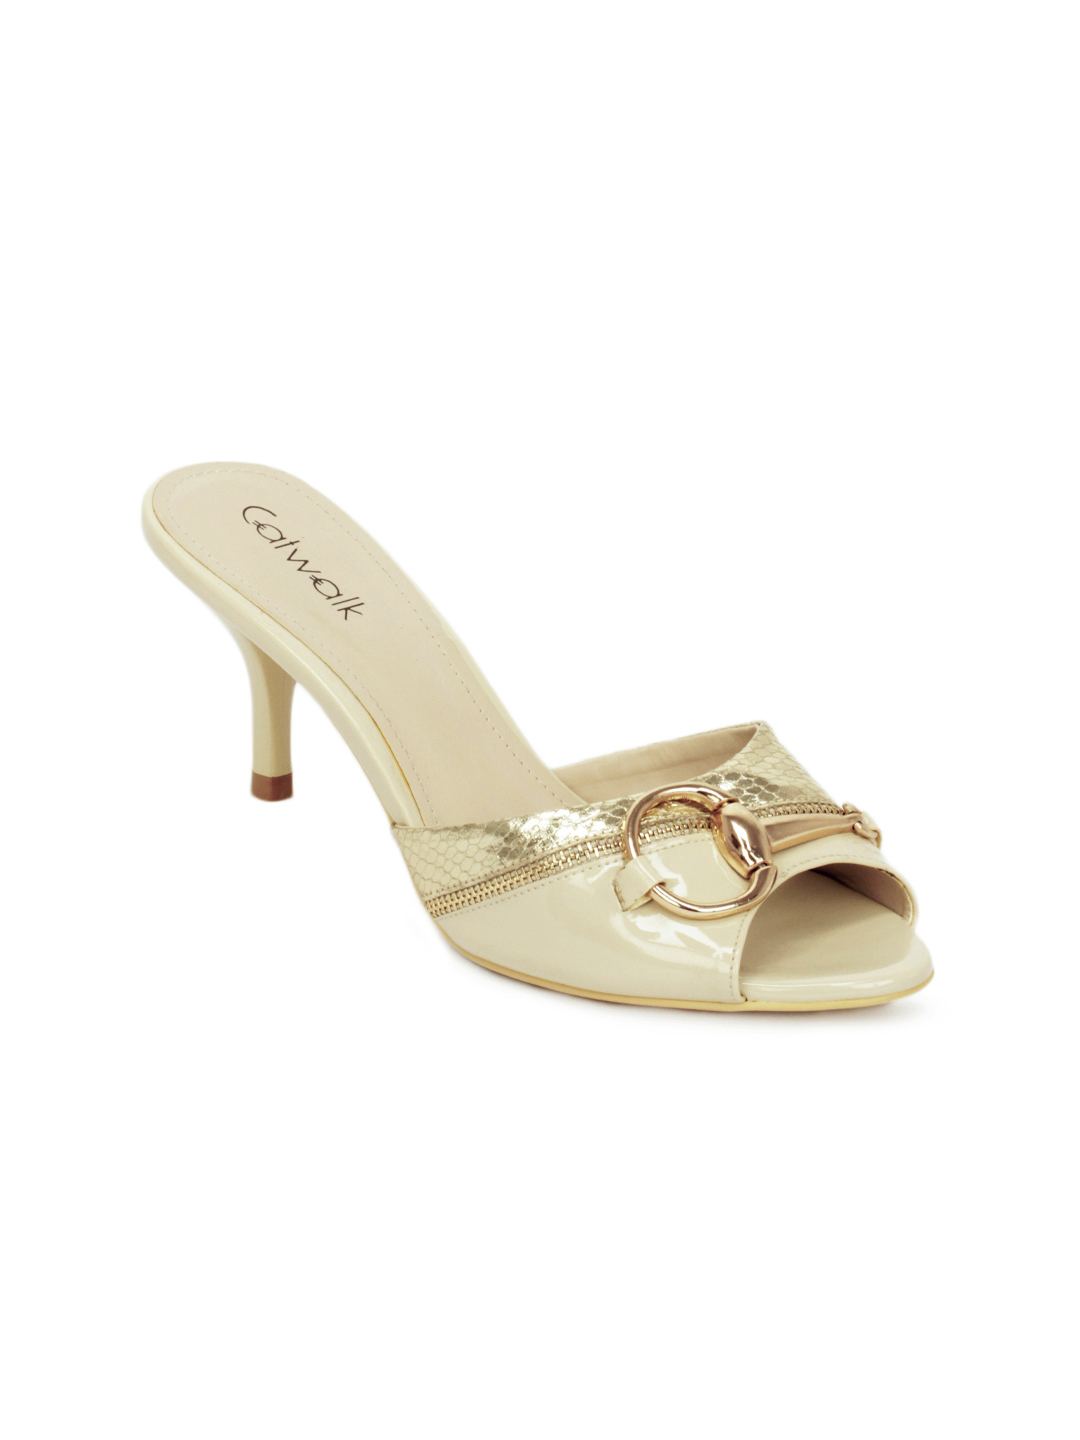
Catwalk Women Beige Heels
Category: Footwear / Shoes / Heels
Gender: Women
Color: Beige
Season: Spring 2013
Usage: Casual